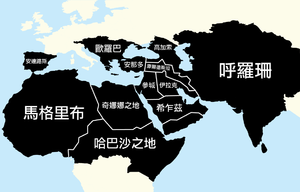
Carte des prétentions territoriales de l'organisation de l'Etat islamique en Irak et au Levant